Aaron's rod

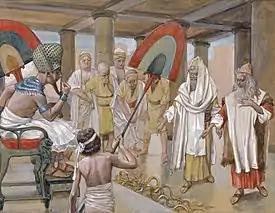
James Tissot, "The Rod of Aaron Devours the Other Rods"

In Israelite culture, the rod ( "maṭṭeh") was a natural symbol of authority, as the tool used by the shepherd to correct and guide his flock. Moses, in fact, initially carried his rod while tending his sheep, and later it became his symbol of authority over the Israelites.